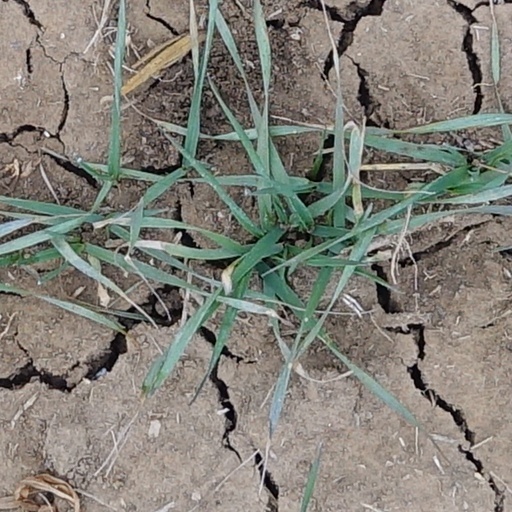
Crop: wheat